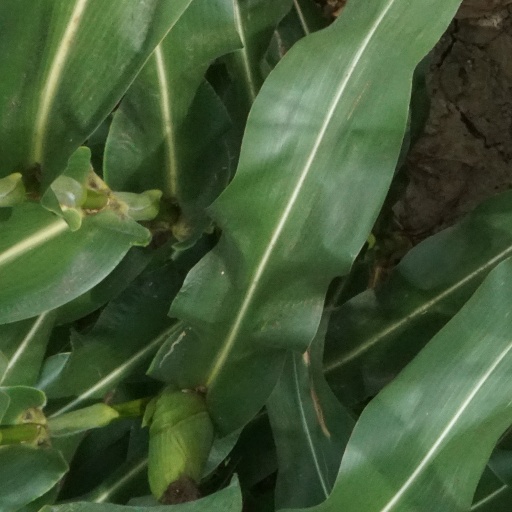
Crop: maize; corn